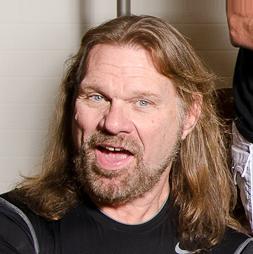
Age: 56